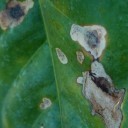
Label: Miner